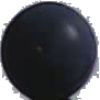
Label: blue_grape